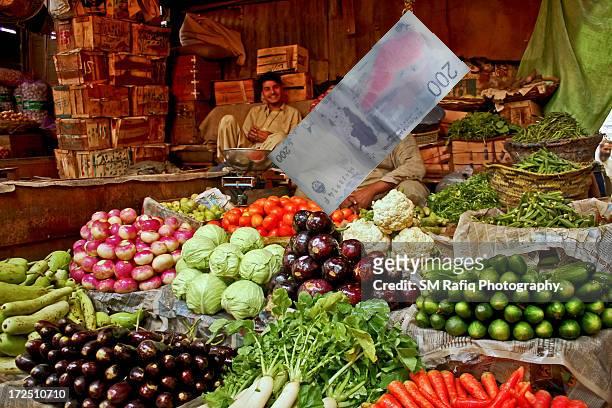
Denominación: 200